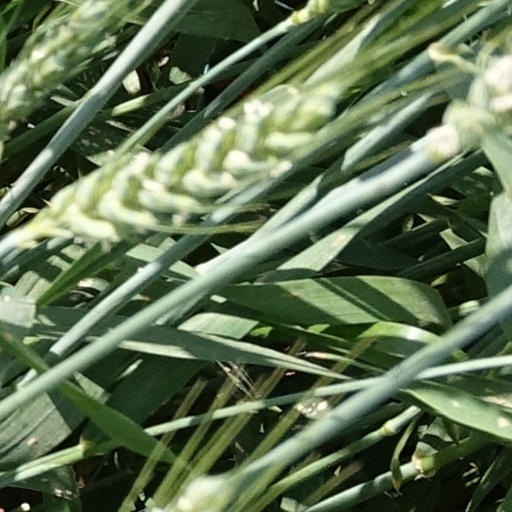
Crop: wheat